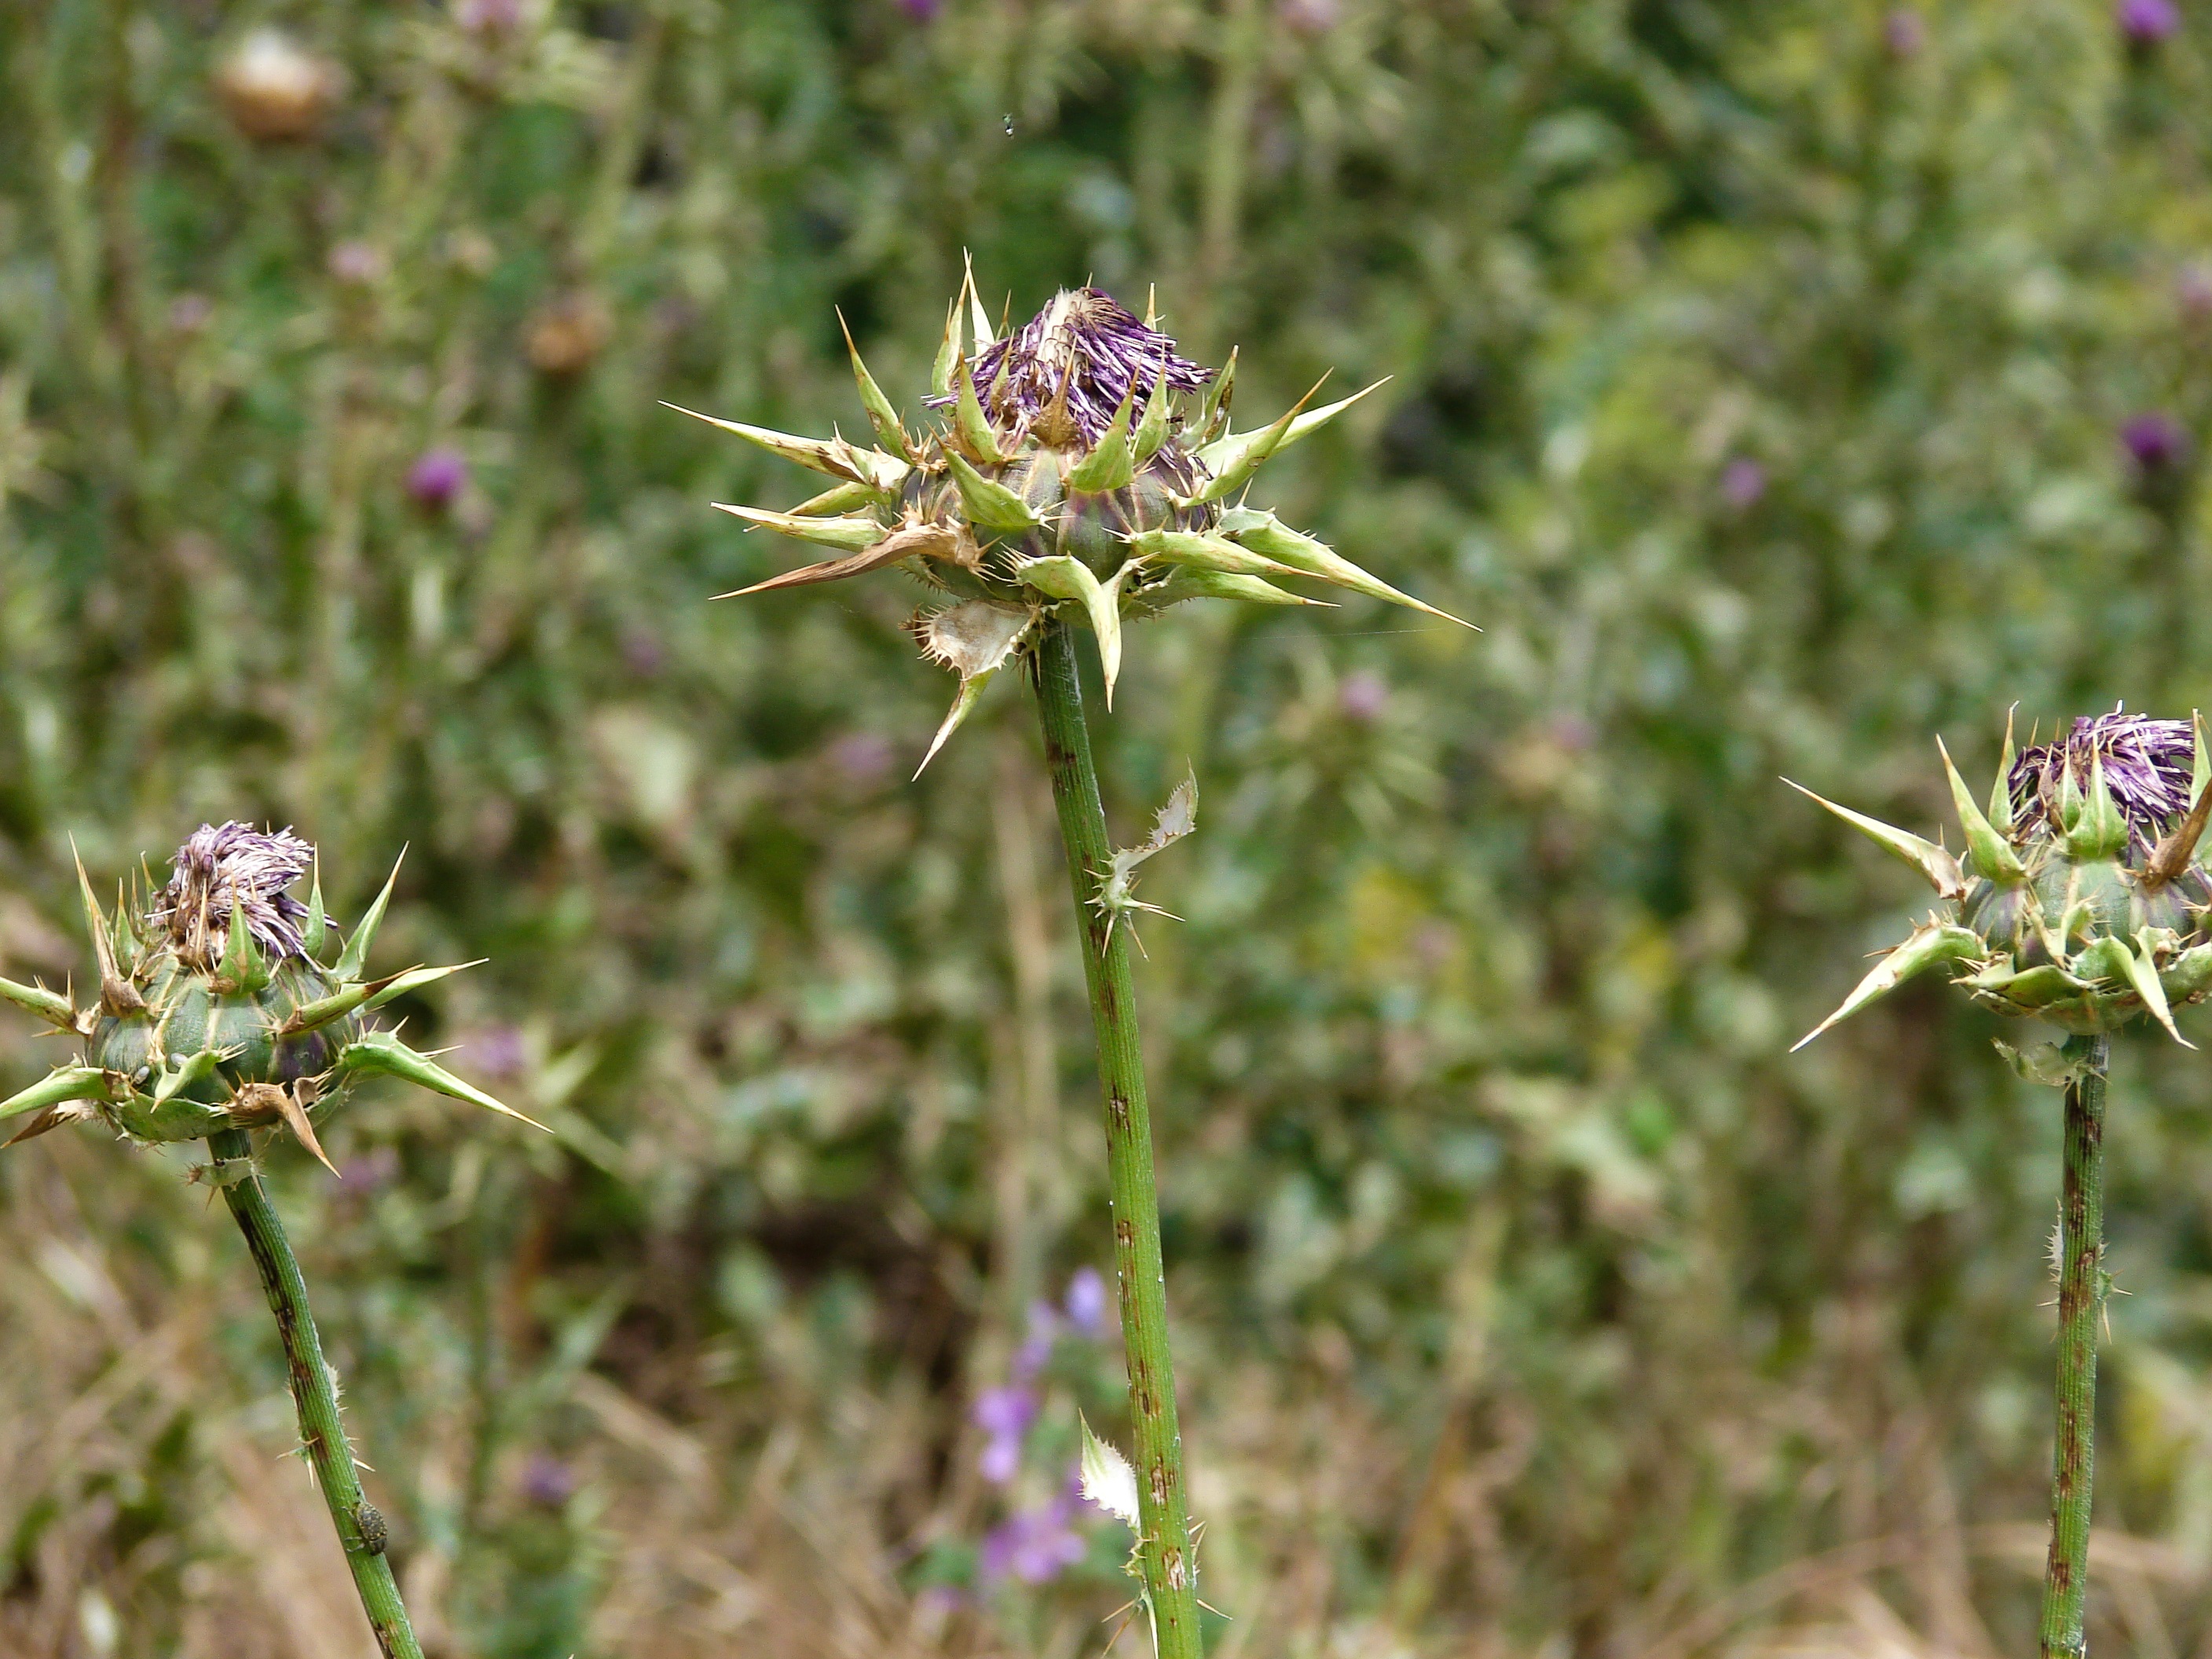
plant, meadow, prairie, flower, herb, produce, crop, botany, flora, wild flower, wildflower, thistles, thistle, macro photography, quills, flowering plant, daisy family, subshrub, land plant